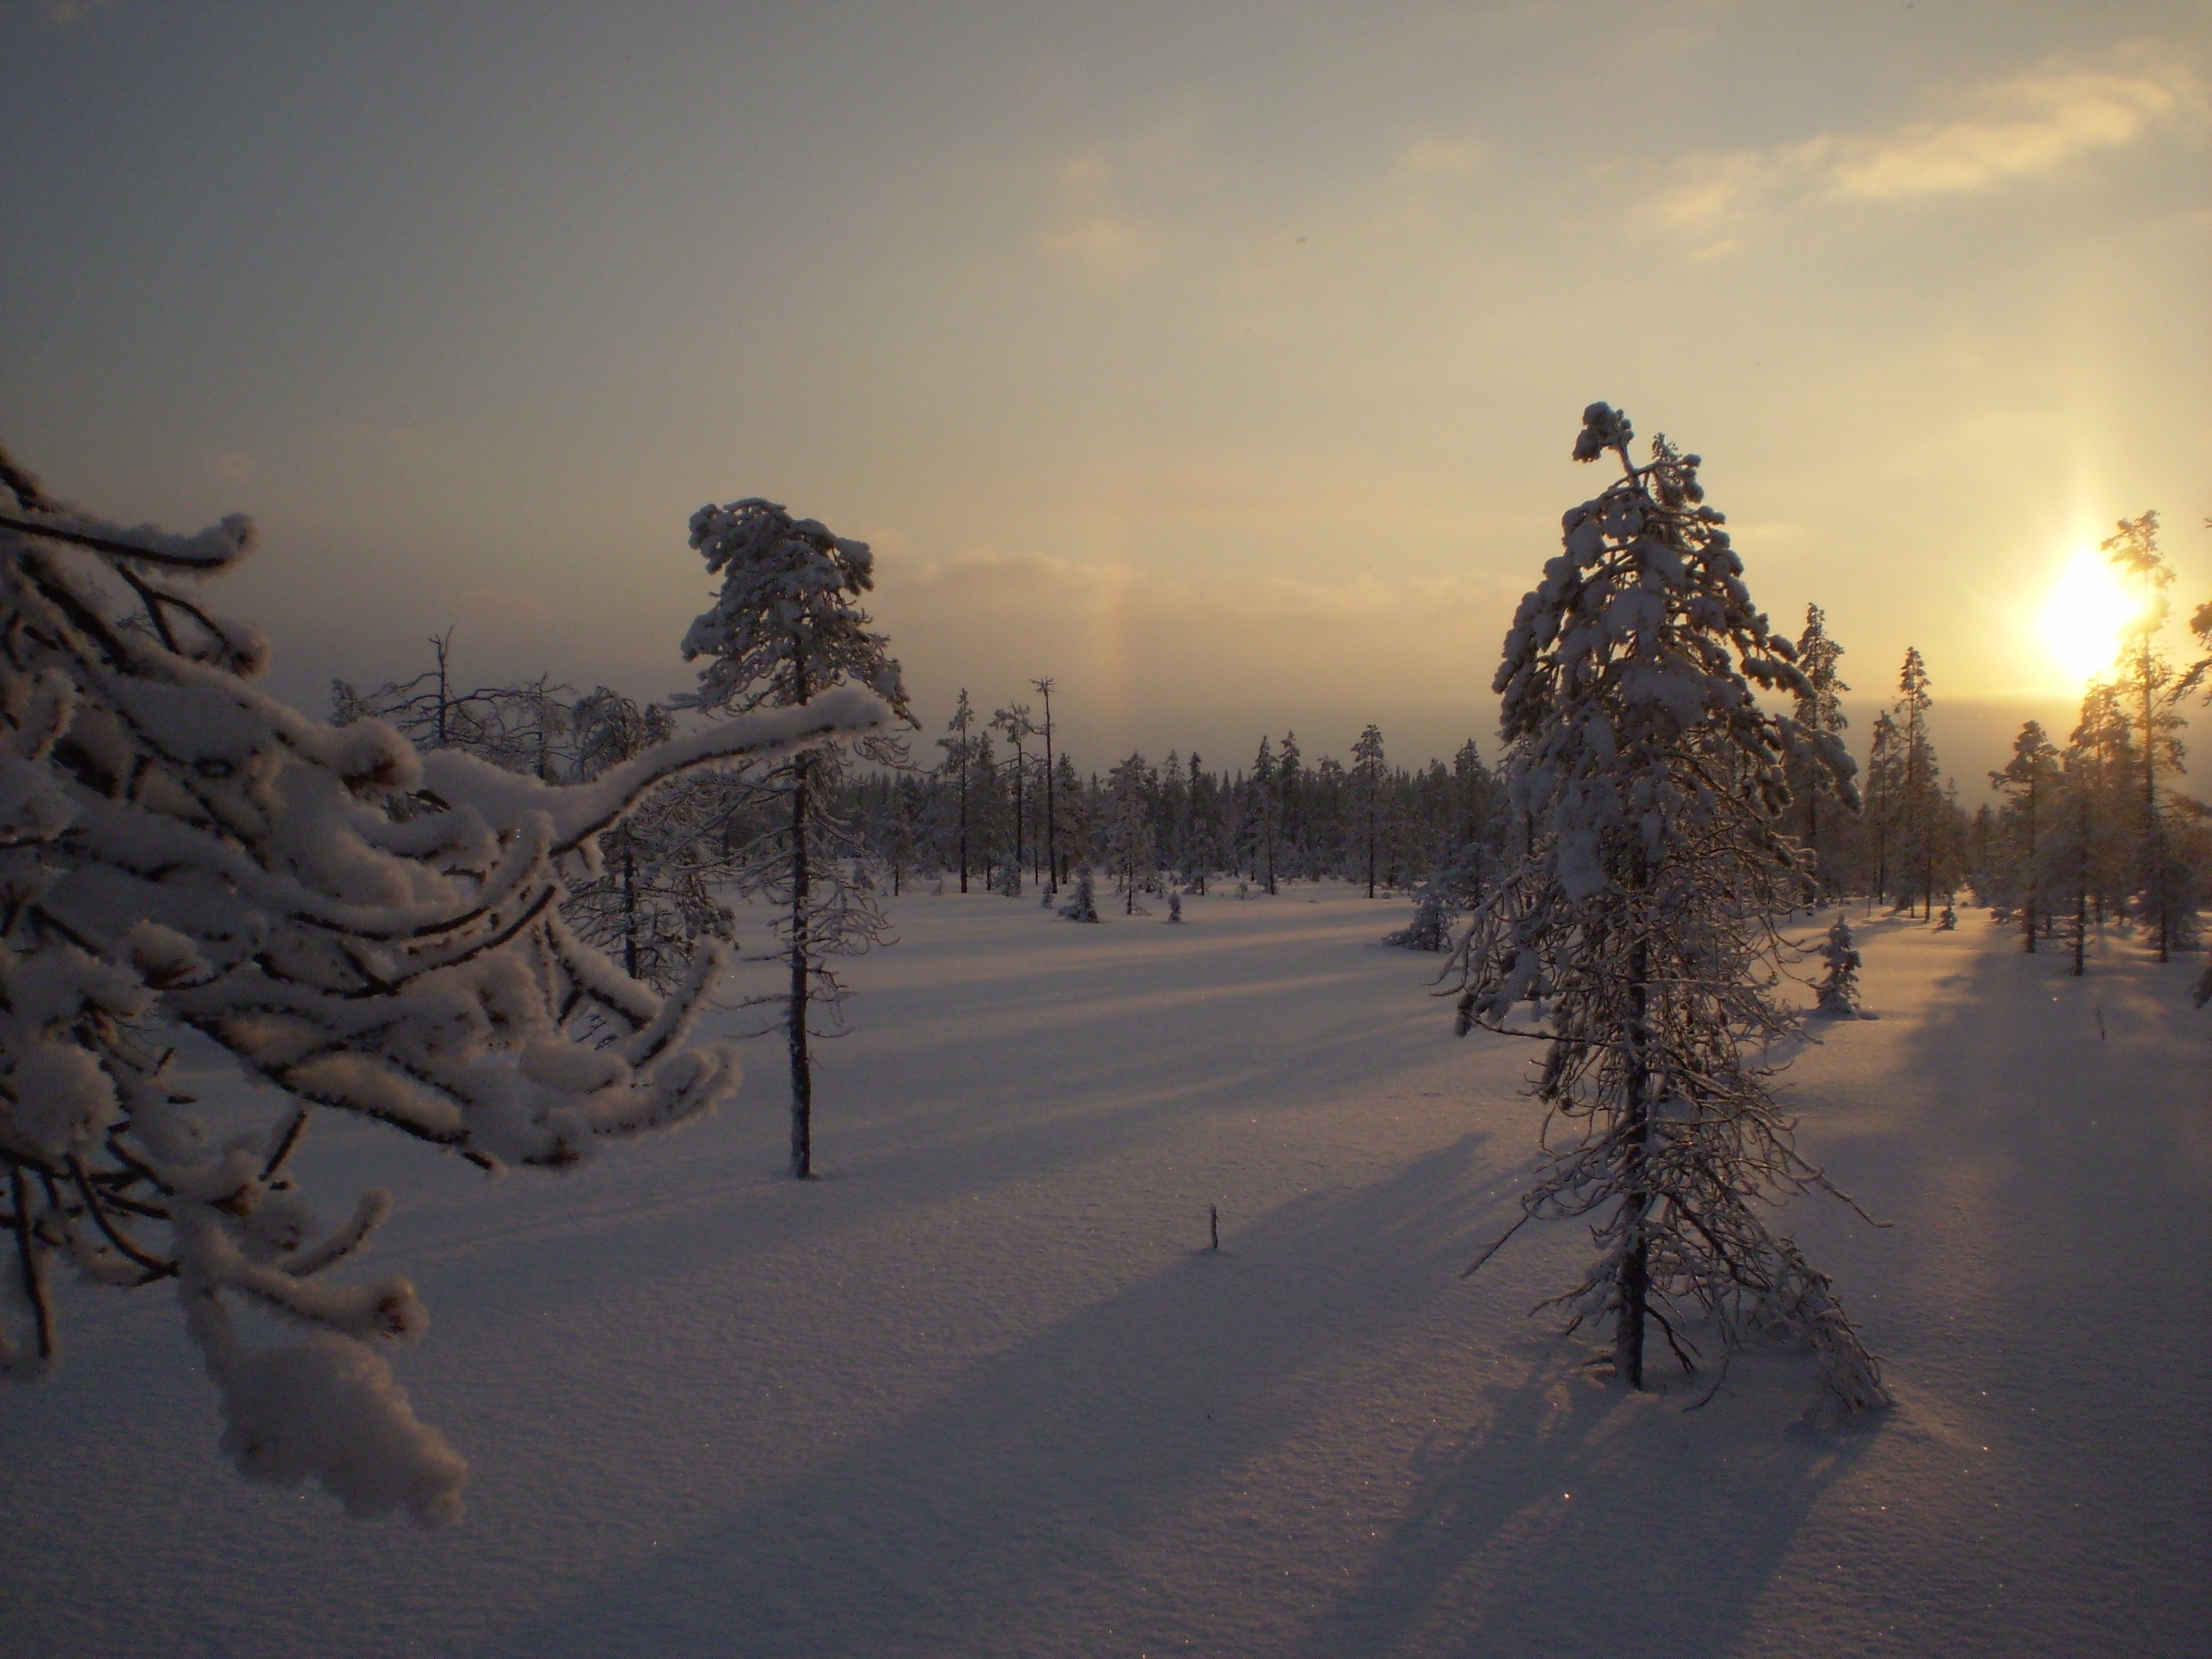
landscape, tree, forest, branch, snow, winter, sunrise, sunset, mist, sunlight, morning, frost, dawn, dusk, ice, evening, reflection, weather, season, solar, freezing, myr, atmospheric phenomenon, woody plant